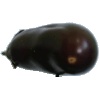
Label: Eggplant 1